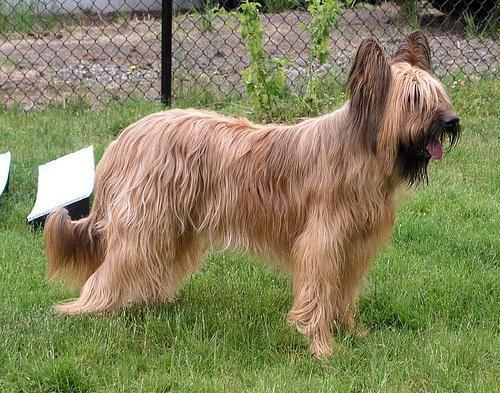
briard